Amadeo I of Spain

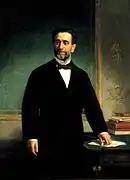
Práxedes Mateo Sagasta.

The Carlists, thriving since 1868 beyond their Basque, Catalan, and Valencian strongholds, backed Carlos VII, grandson of Carlos María Isidro, seeking a traditional monarchy. Their neo-Catholic wing, led by , pursued a "legal route," allying with Republicans in 1871 elections to win 51 deputies and 21 senators. Amadeo's election irked them, though Nocedal restrained uprisings until September 1871. Republicans, rejecting monarchy entirely, pushed for a Federal Republic, inspired by France's Second Empire fall. The Federal Republican Party united diverse factions—property defenders, "socialists," and federalists like Francisco Pi y Margall and Nicolás Salmerón—split between legalists open to Radical cooperation and insurrectionists favoring revolt.